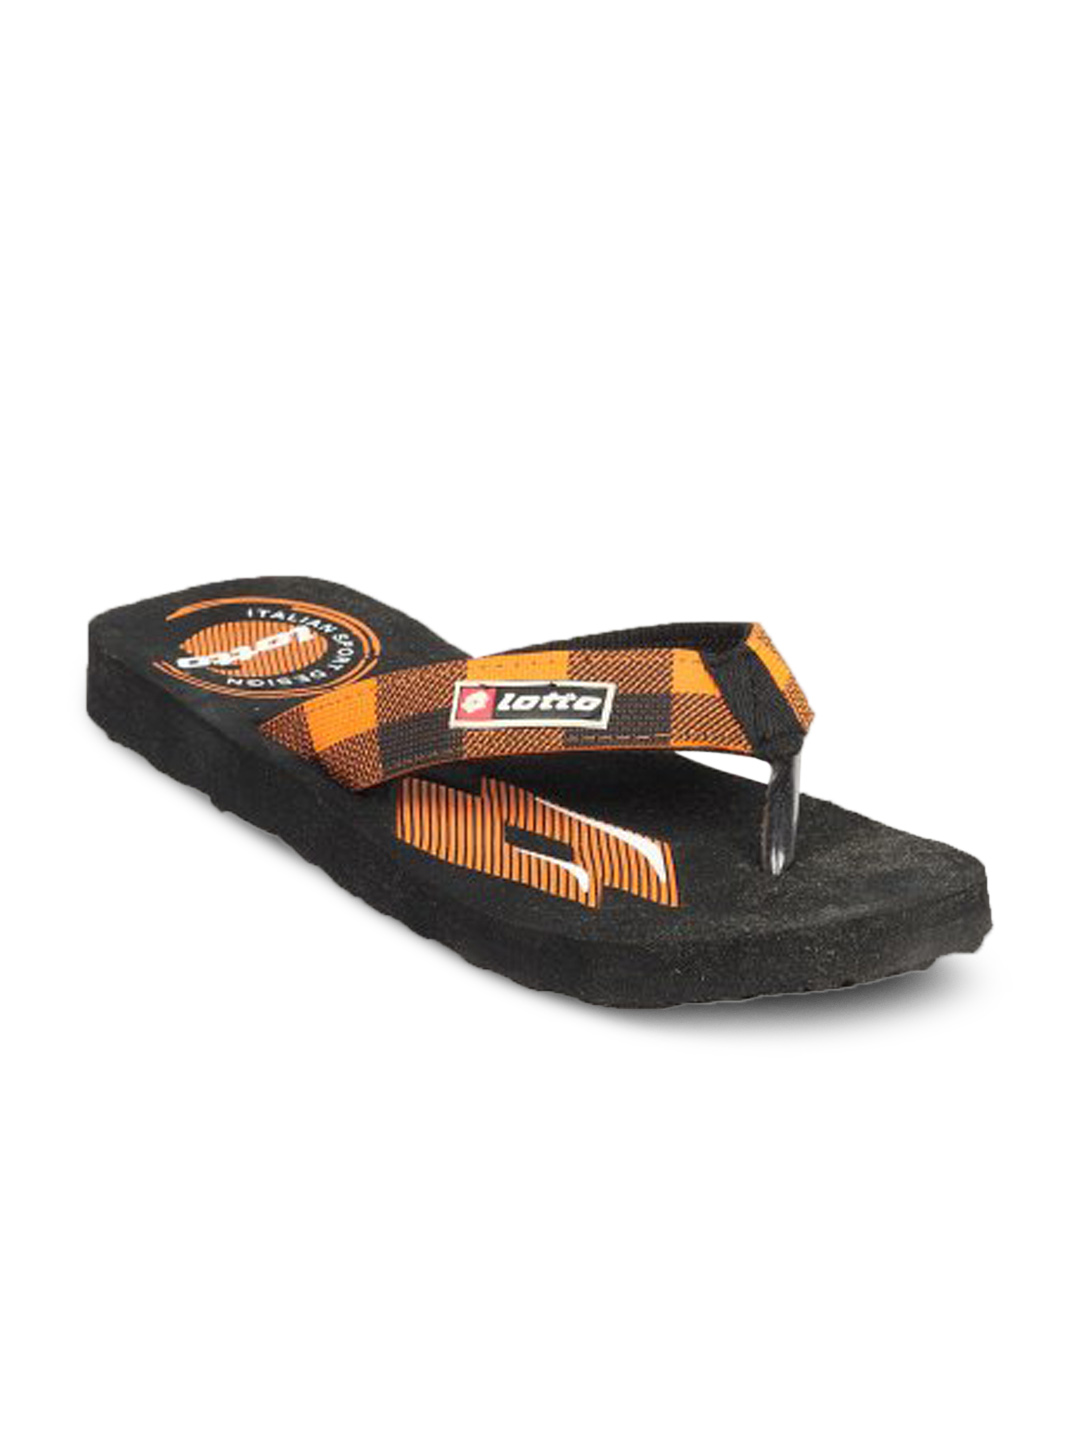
Lotto Men's Bavarian Black Yellow Flip Flop
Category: Footwear / Flip Flops / Flip Flops
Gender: Men
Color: Black
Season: Summer 2011
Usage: Casual